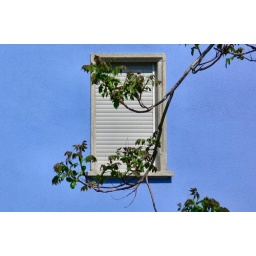
Window in (heaven) blue painted wall. The wall is only visible in large size